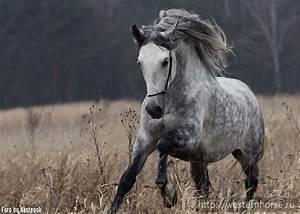
horse